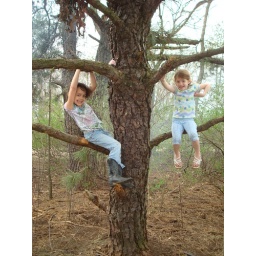
Two little monkeys in a tree